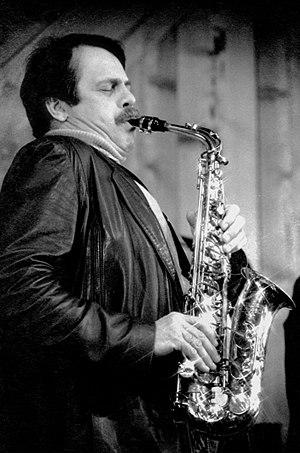
Philip Wells Woods, dit Phil Woods, né à Springfield le 2 novembre 1931 et mort le 29 septembre 2015 à Stroudsburg, est un saxophoniste alto et clarinettiste américain de jazz.